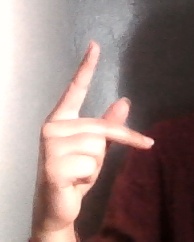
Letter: dha